Carcinus

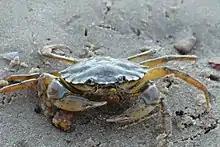
"Carcinus maenas"

"C. maenas" is among the 100 "world's worst alien invasive species". It is native to the northeast Atlantic Ocean and Baltic Sea, but has colonised similar habitats in Australia, South Africa, South America, and both Atlantic and Pacific Coasts of North America. It grows to a carapace width of , and feeds on a variety of molluscs, worms, and small crustaceans, potentially impacting a number of fisheries. Its successful dispersion has occurred via a variety of mechanisms, such as on ships' hulls, packing materials, bivalves moved for aquaculture, and rafting.